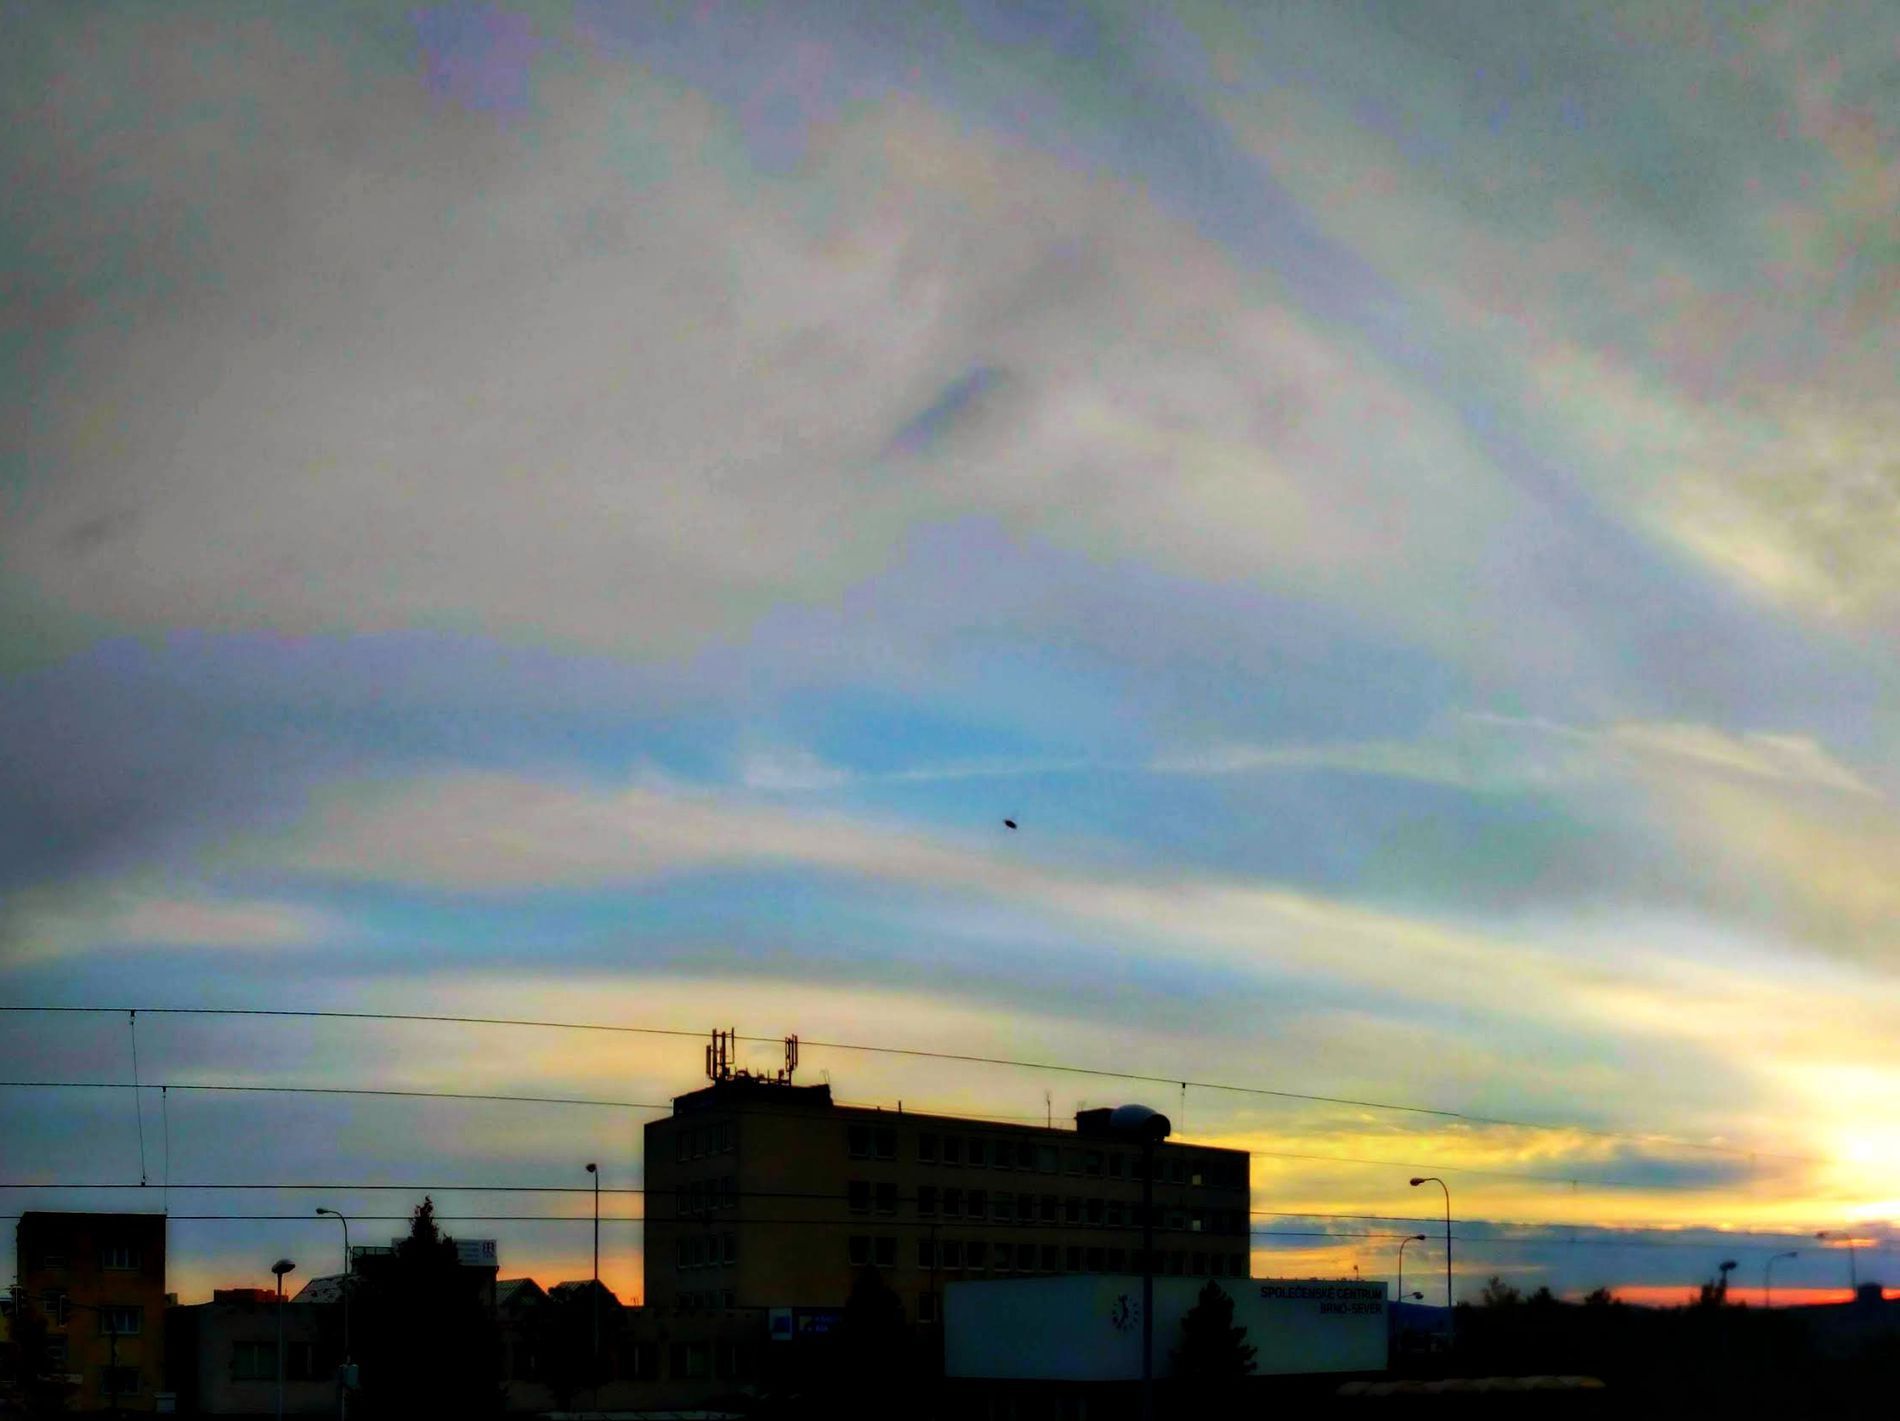
City Twilight
A dramatic sky with layered, feathery clouds hangs over a cityscape at sunset. The sky is a combination of cool blues, soft yellows, and warm oranges at sunset, which casts a glow along the horizon.
Wide shot, slightly low angle – This perspective highlights the grandeur of the sky while still incorporating urban elements, creating a balance between nature and city life.
Labels: Nature, Outdoors, Sky, Cloud, Sunset, Cumulus, Weather, Silhouette, City, Architecture, Building, Office Building, Urban, Person, Animal, Bird, Sunrise, Neighborhood, Sunlight, Rainbow, Scenery, Light, Night, Sun
Camera: HUAWEI HUAWEI CUN-L21
Focal length: 3.5 mm